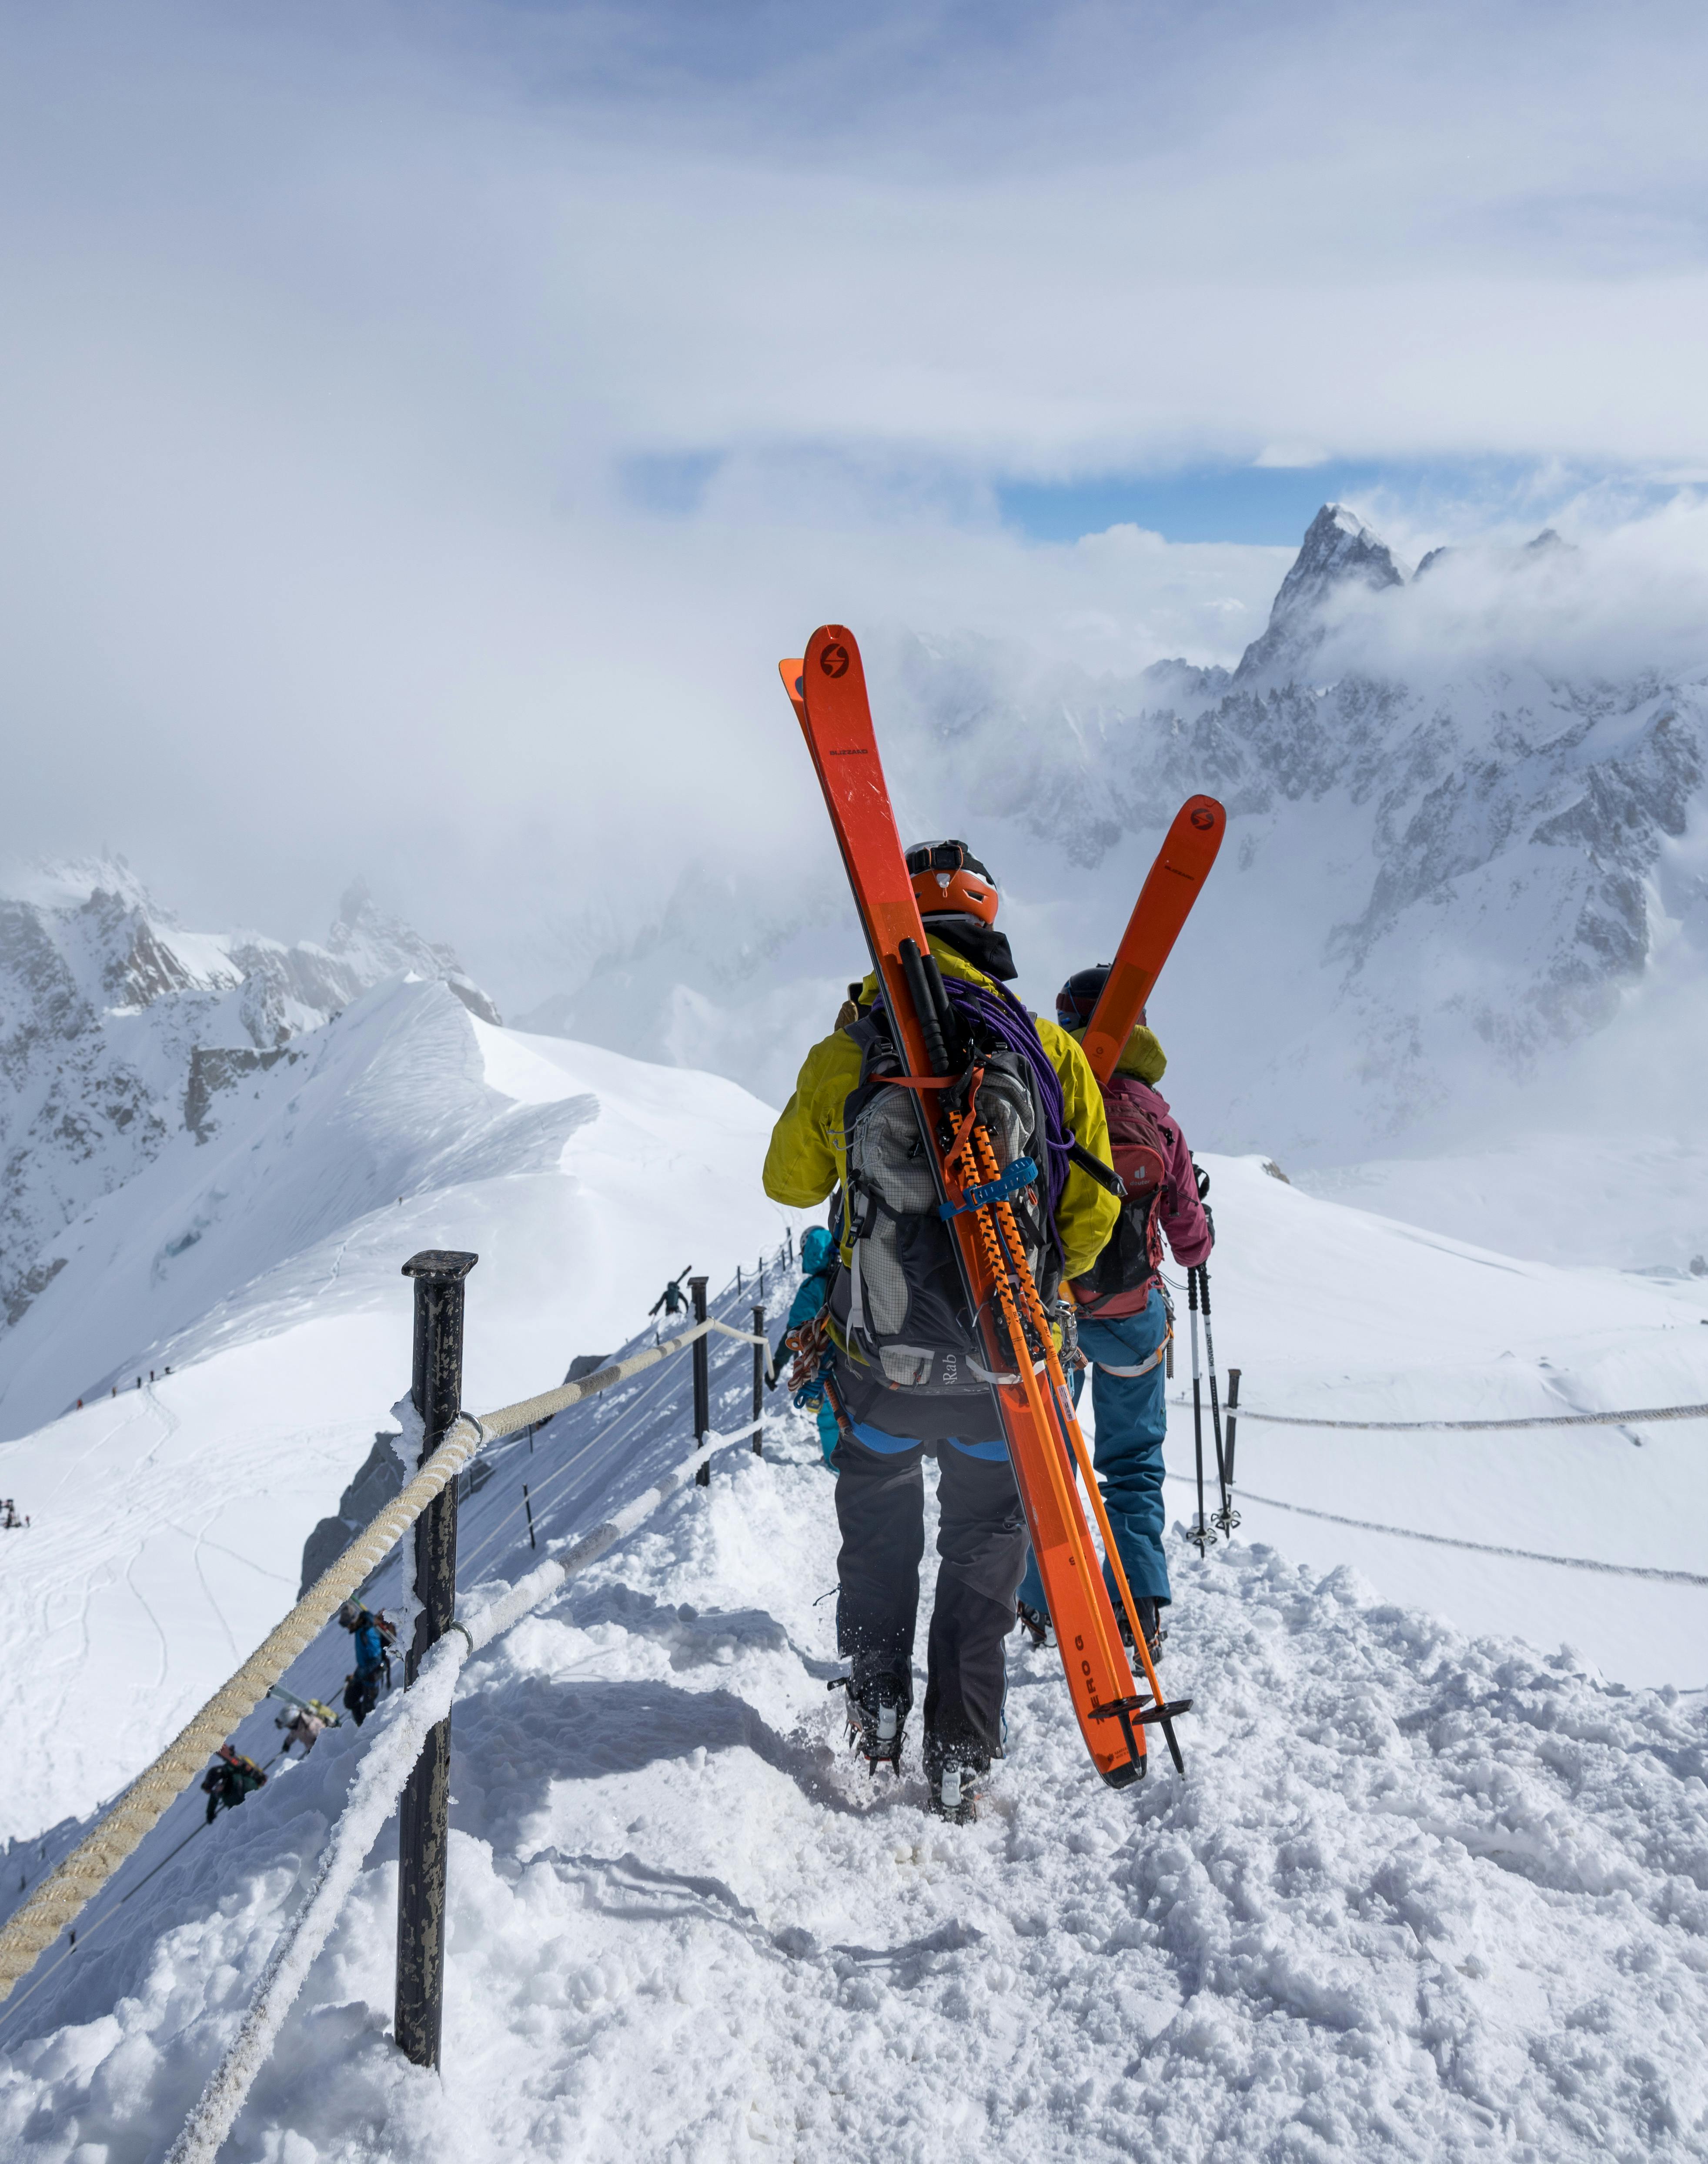
snow, sky, cloud, mountain, sports equipment, slope, hiking equipment, outdoor recreation, travel, ice cap, terrain, leisure, landscape, sports, recreation, ski equipment, geological phenomenon, mountaineer, nunatak, hill, glacial landform, winter sport, hiking, massif, fun, ski pole, mountain range, mountain guide, winter, fell, extreme sport, freezing, ar te, adventure, ridge, glacier, summit, piste, backpacking, individual sports, trekking pole, People in nature, personal protective equipment, tourism, ski touring, arctic, helmet, backpack, vacation, walking, nordic skiing